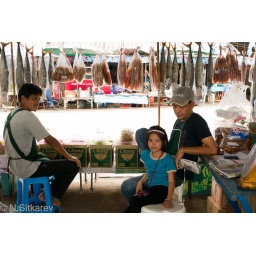
Shy girl in the fish village